Winnipeg Jets (1972–1996)

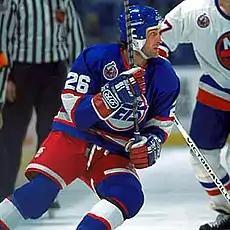
Dean Kennedy played with the Jets from 1991 to 1994

During their history, the Jets retired two numbers: Bobby Hull's no. 9 and Thomas Steen's no. 25. The Coyotes have continued to honour those numbers, and hang their banners in the Jets' old blue-red-white colour scheme. Dale Hawerchuk's no. 10 was added in 2006, in the Coyotes' sand-red-black scheme. Another tradition that was retained when the franchise moved to Phoenix was the "whiteout", in which fans wore all white to home playoff games.